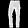
Label: Trouser